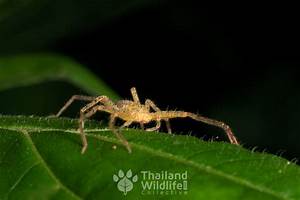
Label: ragno